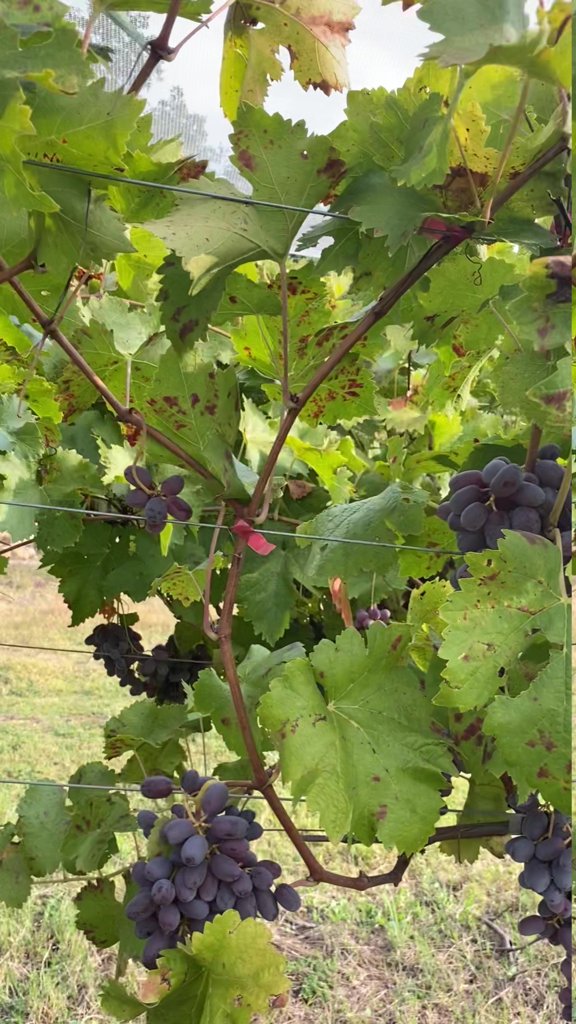
Berries visible: 168
Grape clusters: 7